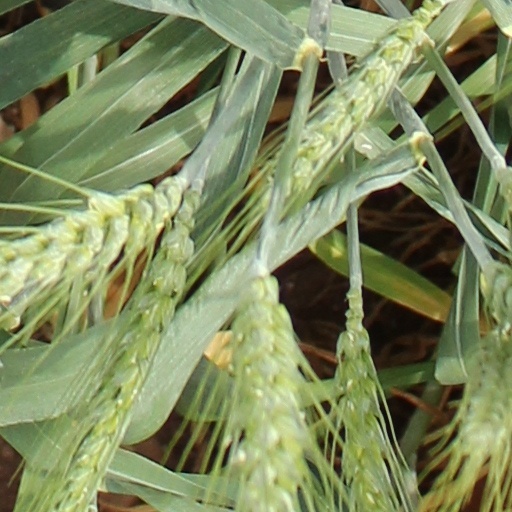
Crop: wheat